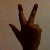
The image shows a hand gesture representing the number 3 in Indian Sign Language.